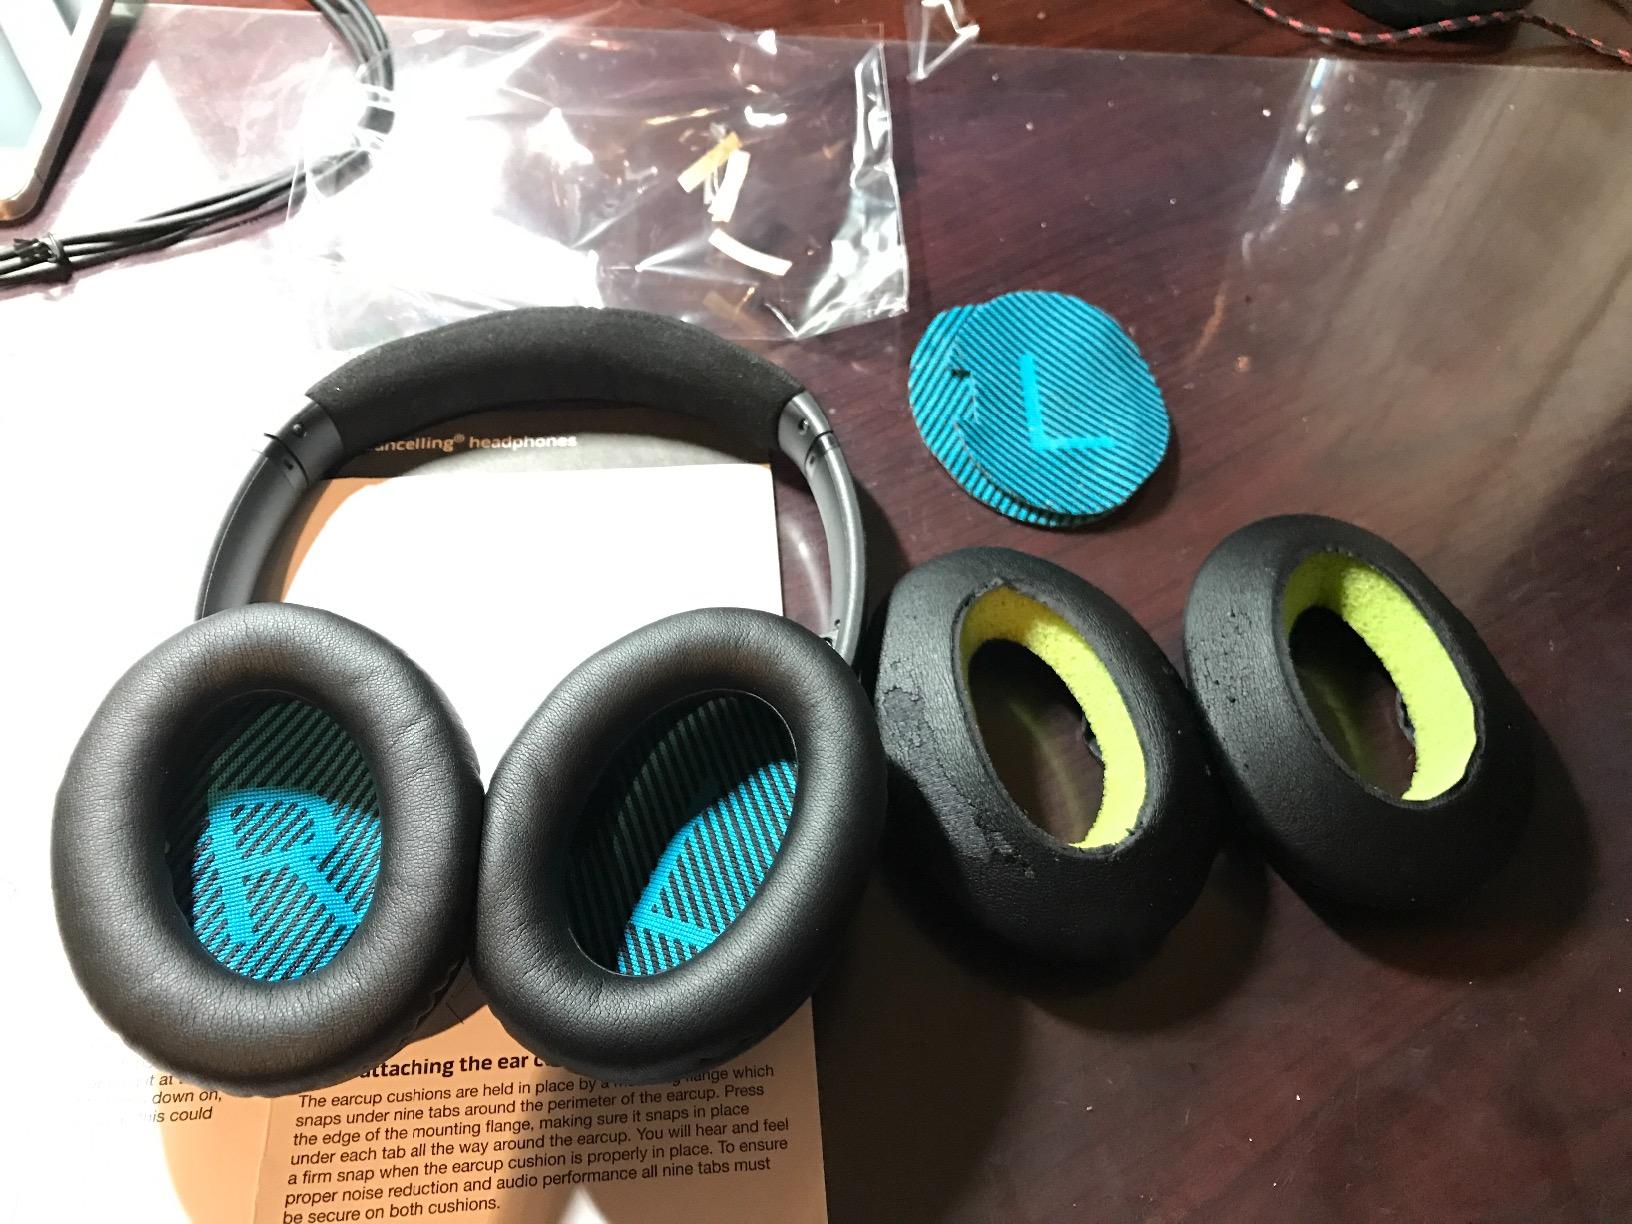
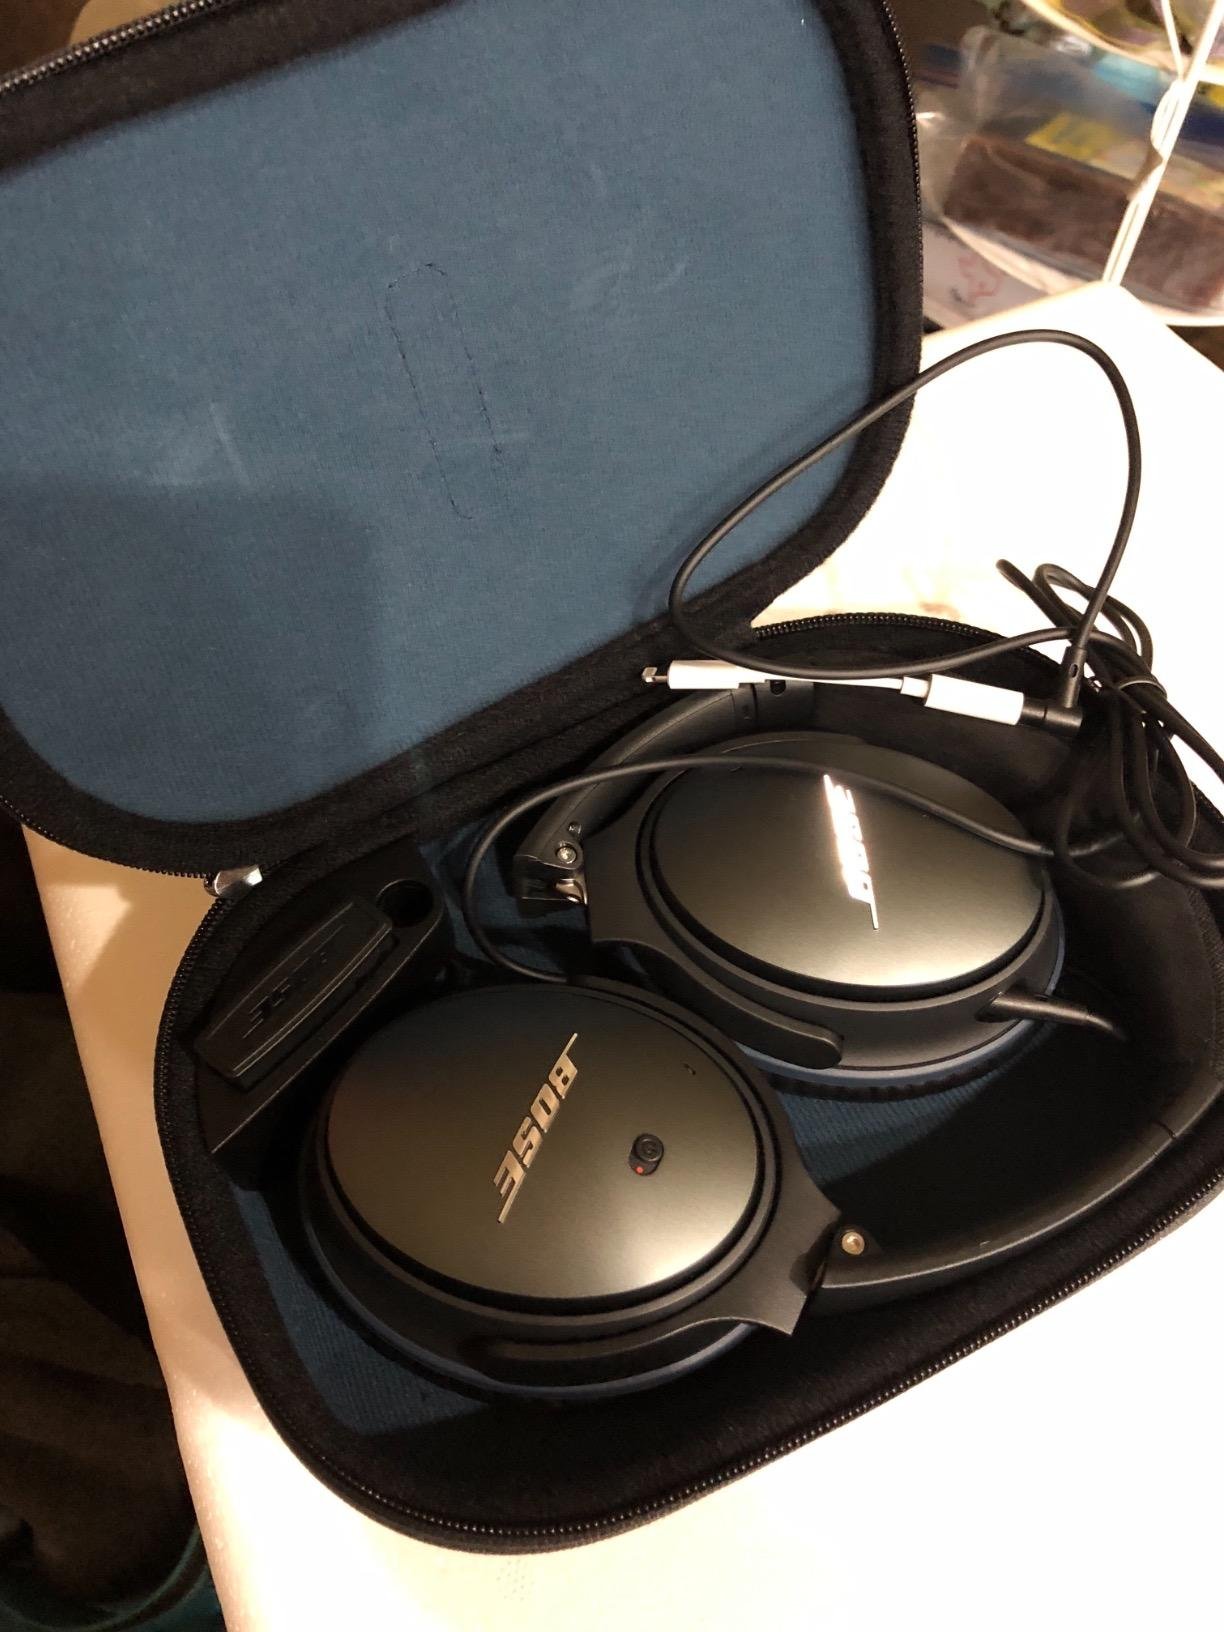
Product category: headphones
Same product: yes